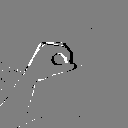
ASL letter: o